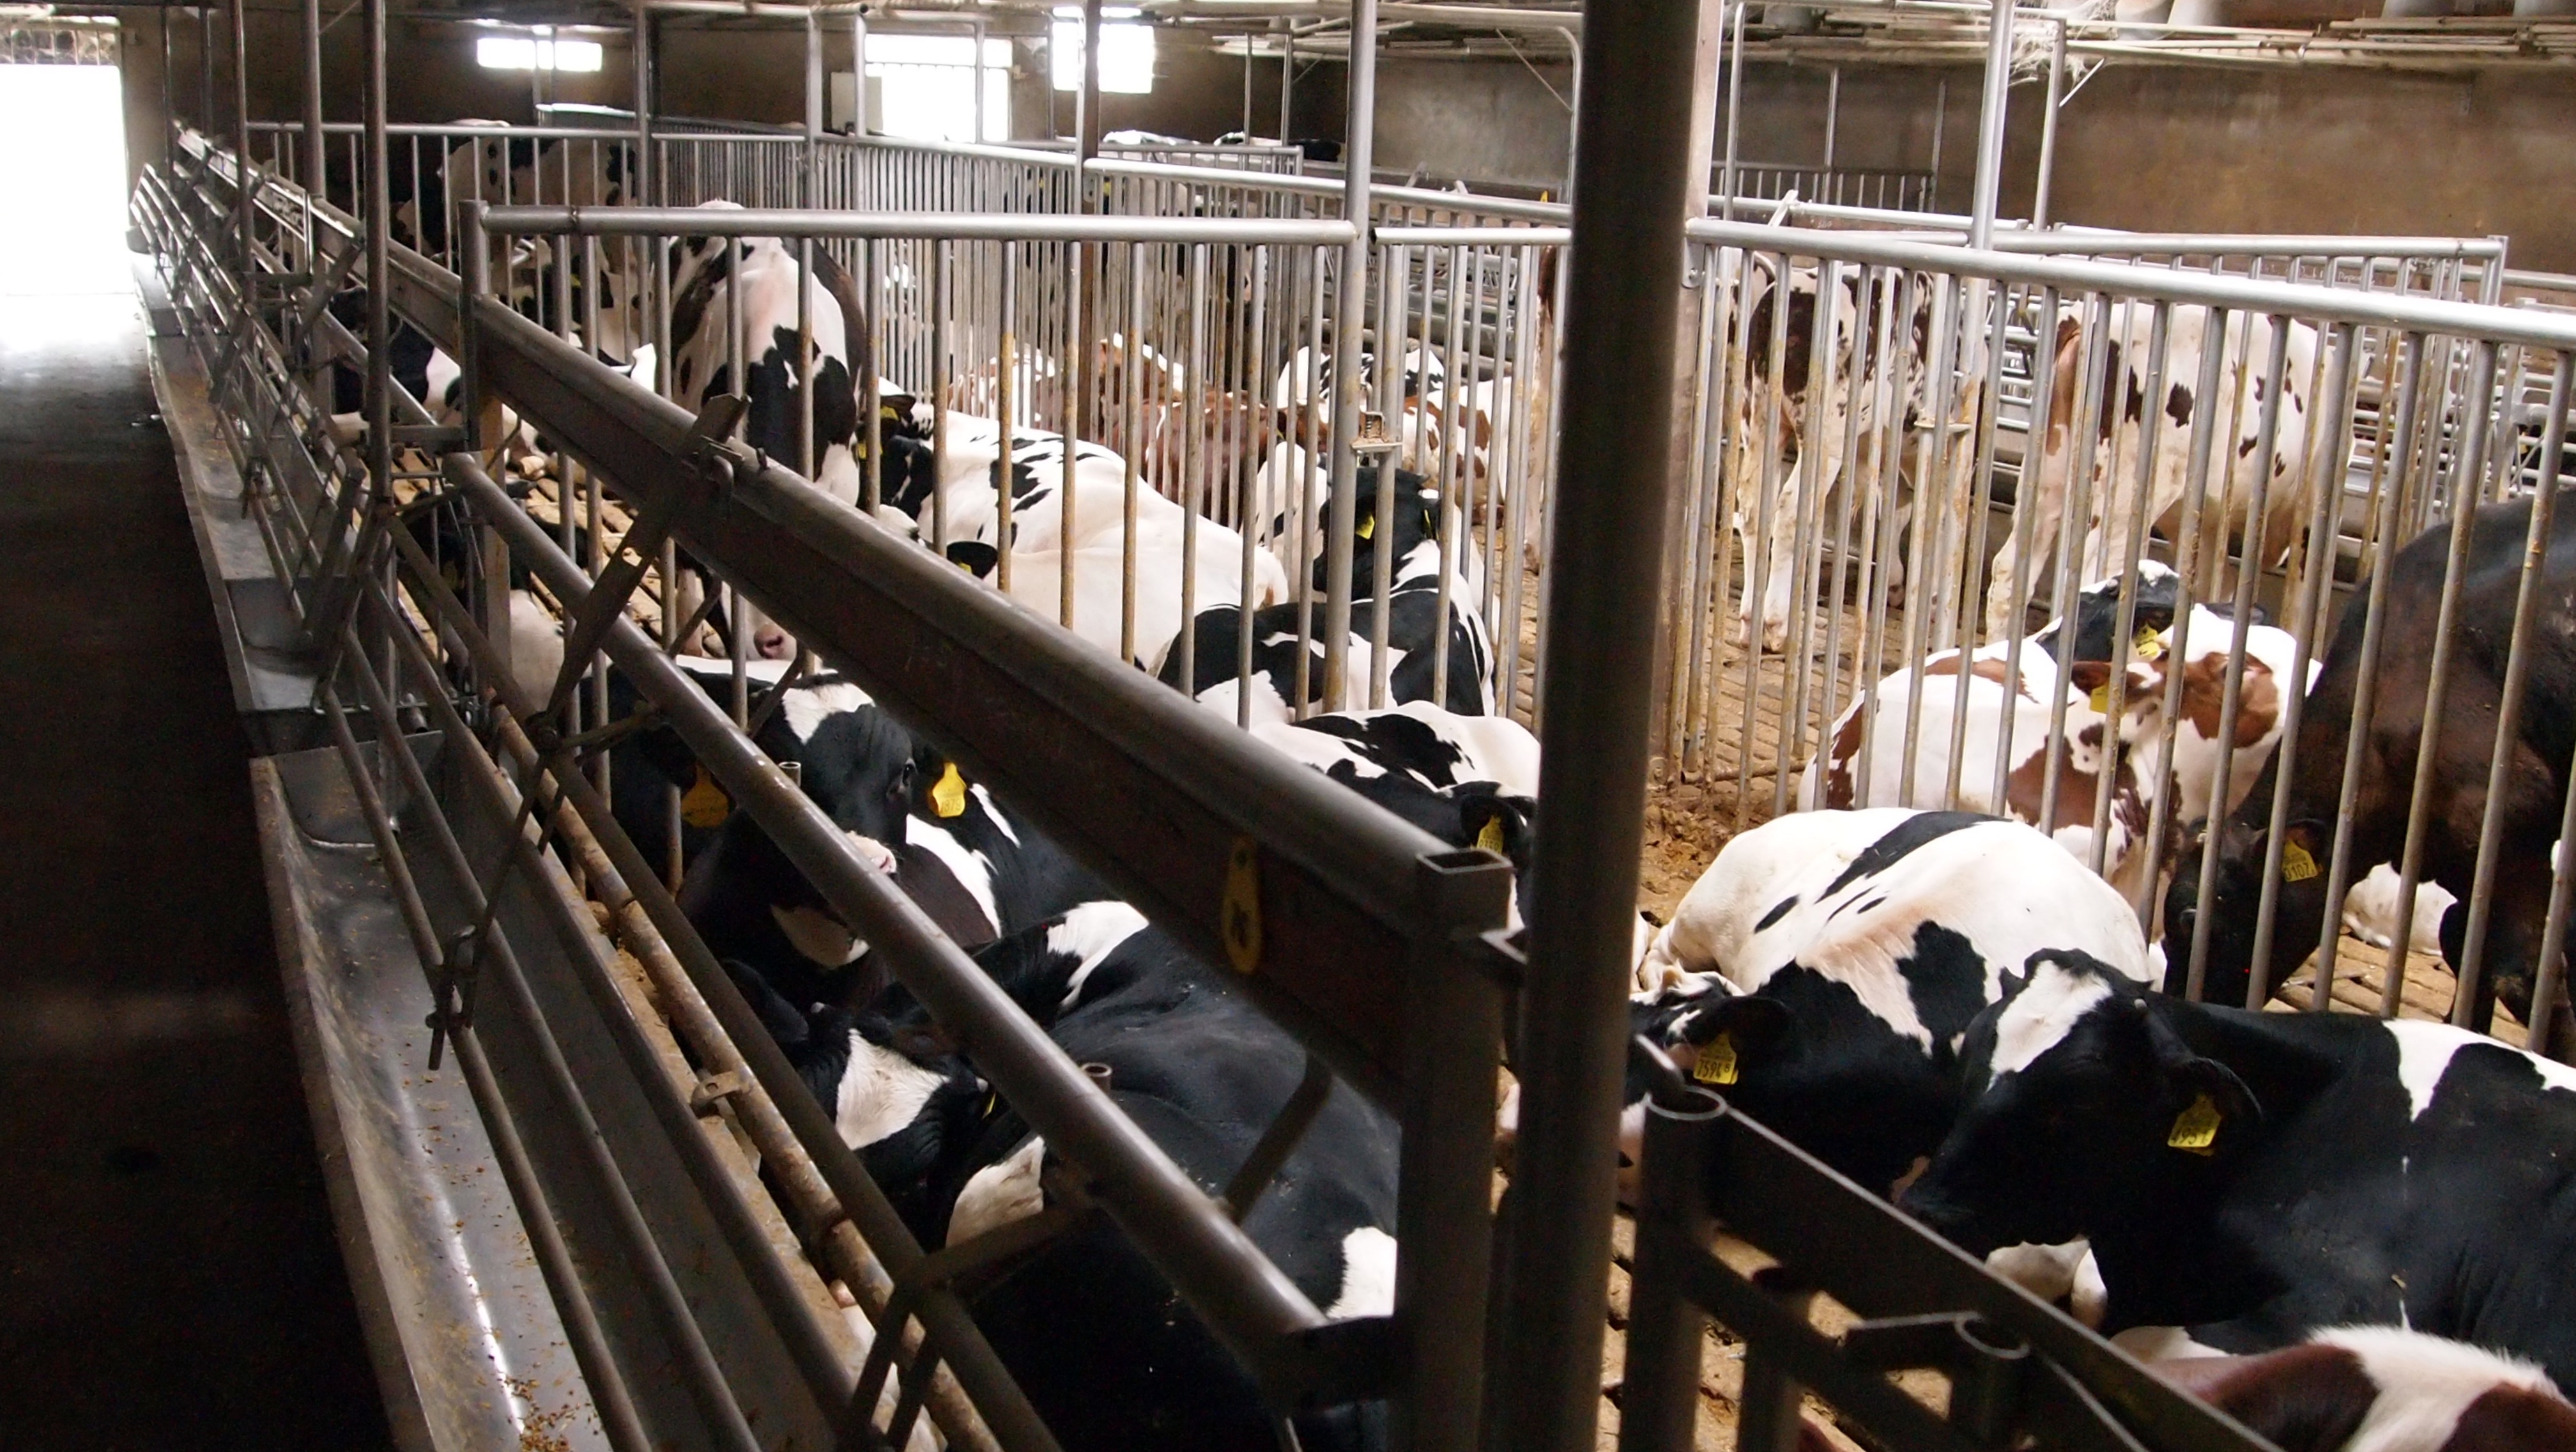
farm, food, livestock, stable, stall, dairy, veal, black fur, dairy cow, animal shelter, cattle like mammal, cattle barn